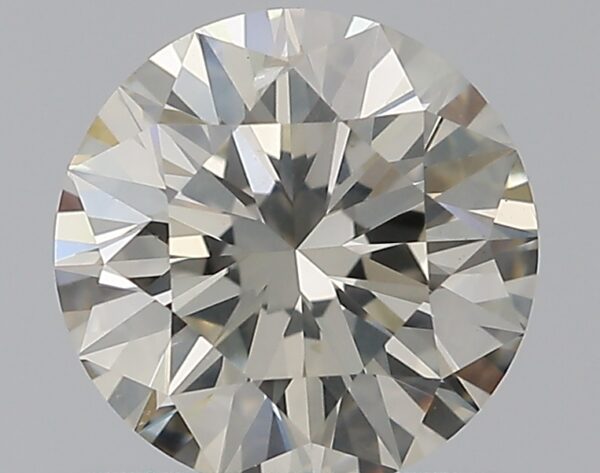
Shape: round
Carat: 1.01
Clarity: SI2
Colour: K
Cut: EX
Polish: EX
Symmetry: EX
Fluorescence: F
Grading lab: GIA
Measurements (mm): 6.41 x 6.43 x 4.03